Edward Patrick Roche

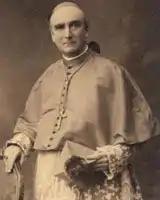

Edward Patrick Roche (1874–1950) was a Newfoundlander prelate of the Roman Catholic Church. He served as Archbishop of St. John's from 1915 to 1950. At the time of his appointment and until 1949, Newfoundland was not part of Canada and so he reported directly to the Pope. He opposed Newfoundland becoming part of Canada.